Hyundai Dynasty

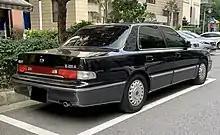
Hyundai Dynasty rear

The Dynasty was produced in Ulsan, South Korea and it was discontinued in 2005. The Dynasty was the top level flagship at its introduction, but it was a front wheel drive vehicle. It featured higher level of luxury equipment and was available in extended length versions to differentiate it from the Grandeur models. The 2.5-litre V6 engine produces at 6000 rpm, while the larger 3 and 3.5-liter engines offered at 6000 and 5500 rpm respectively. The claimed outputs later dropped to , and the 3-liter engine eventually dropped to .